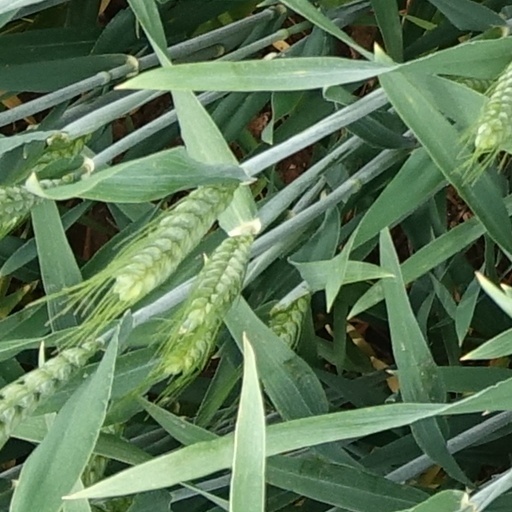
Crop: wheat